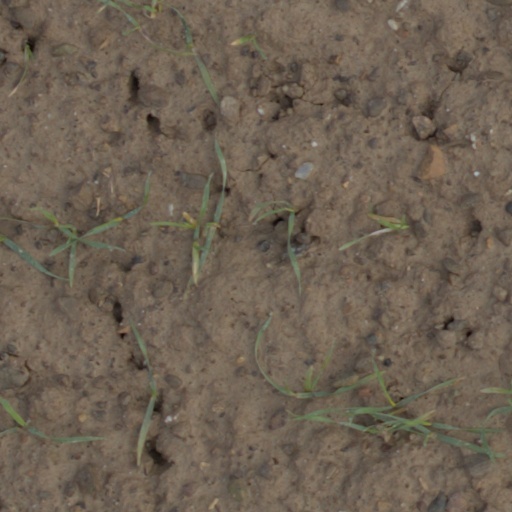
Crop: wheat